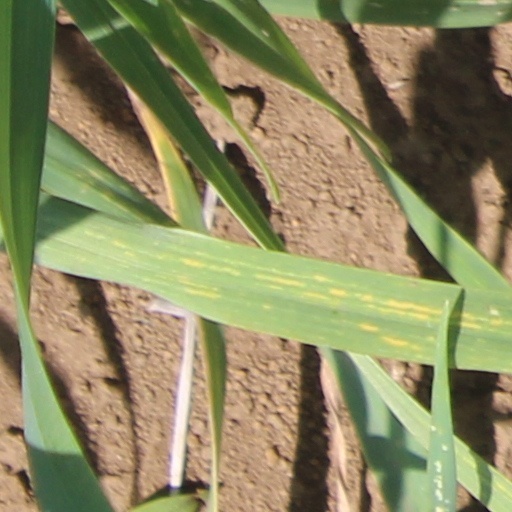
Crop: wheat